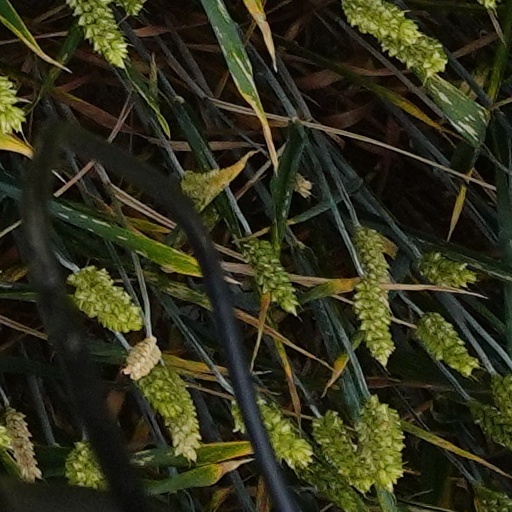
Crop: wheat